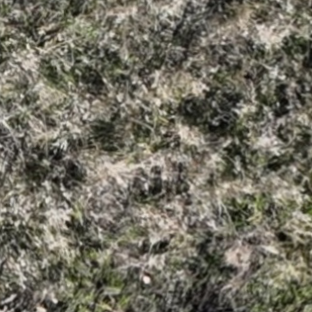
Month: october